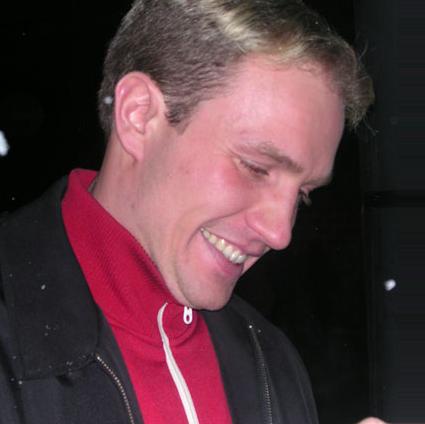
Age: 26